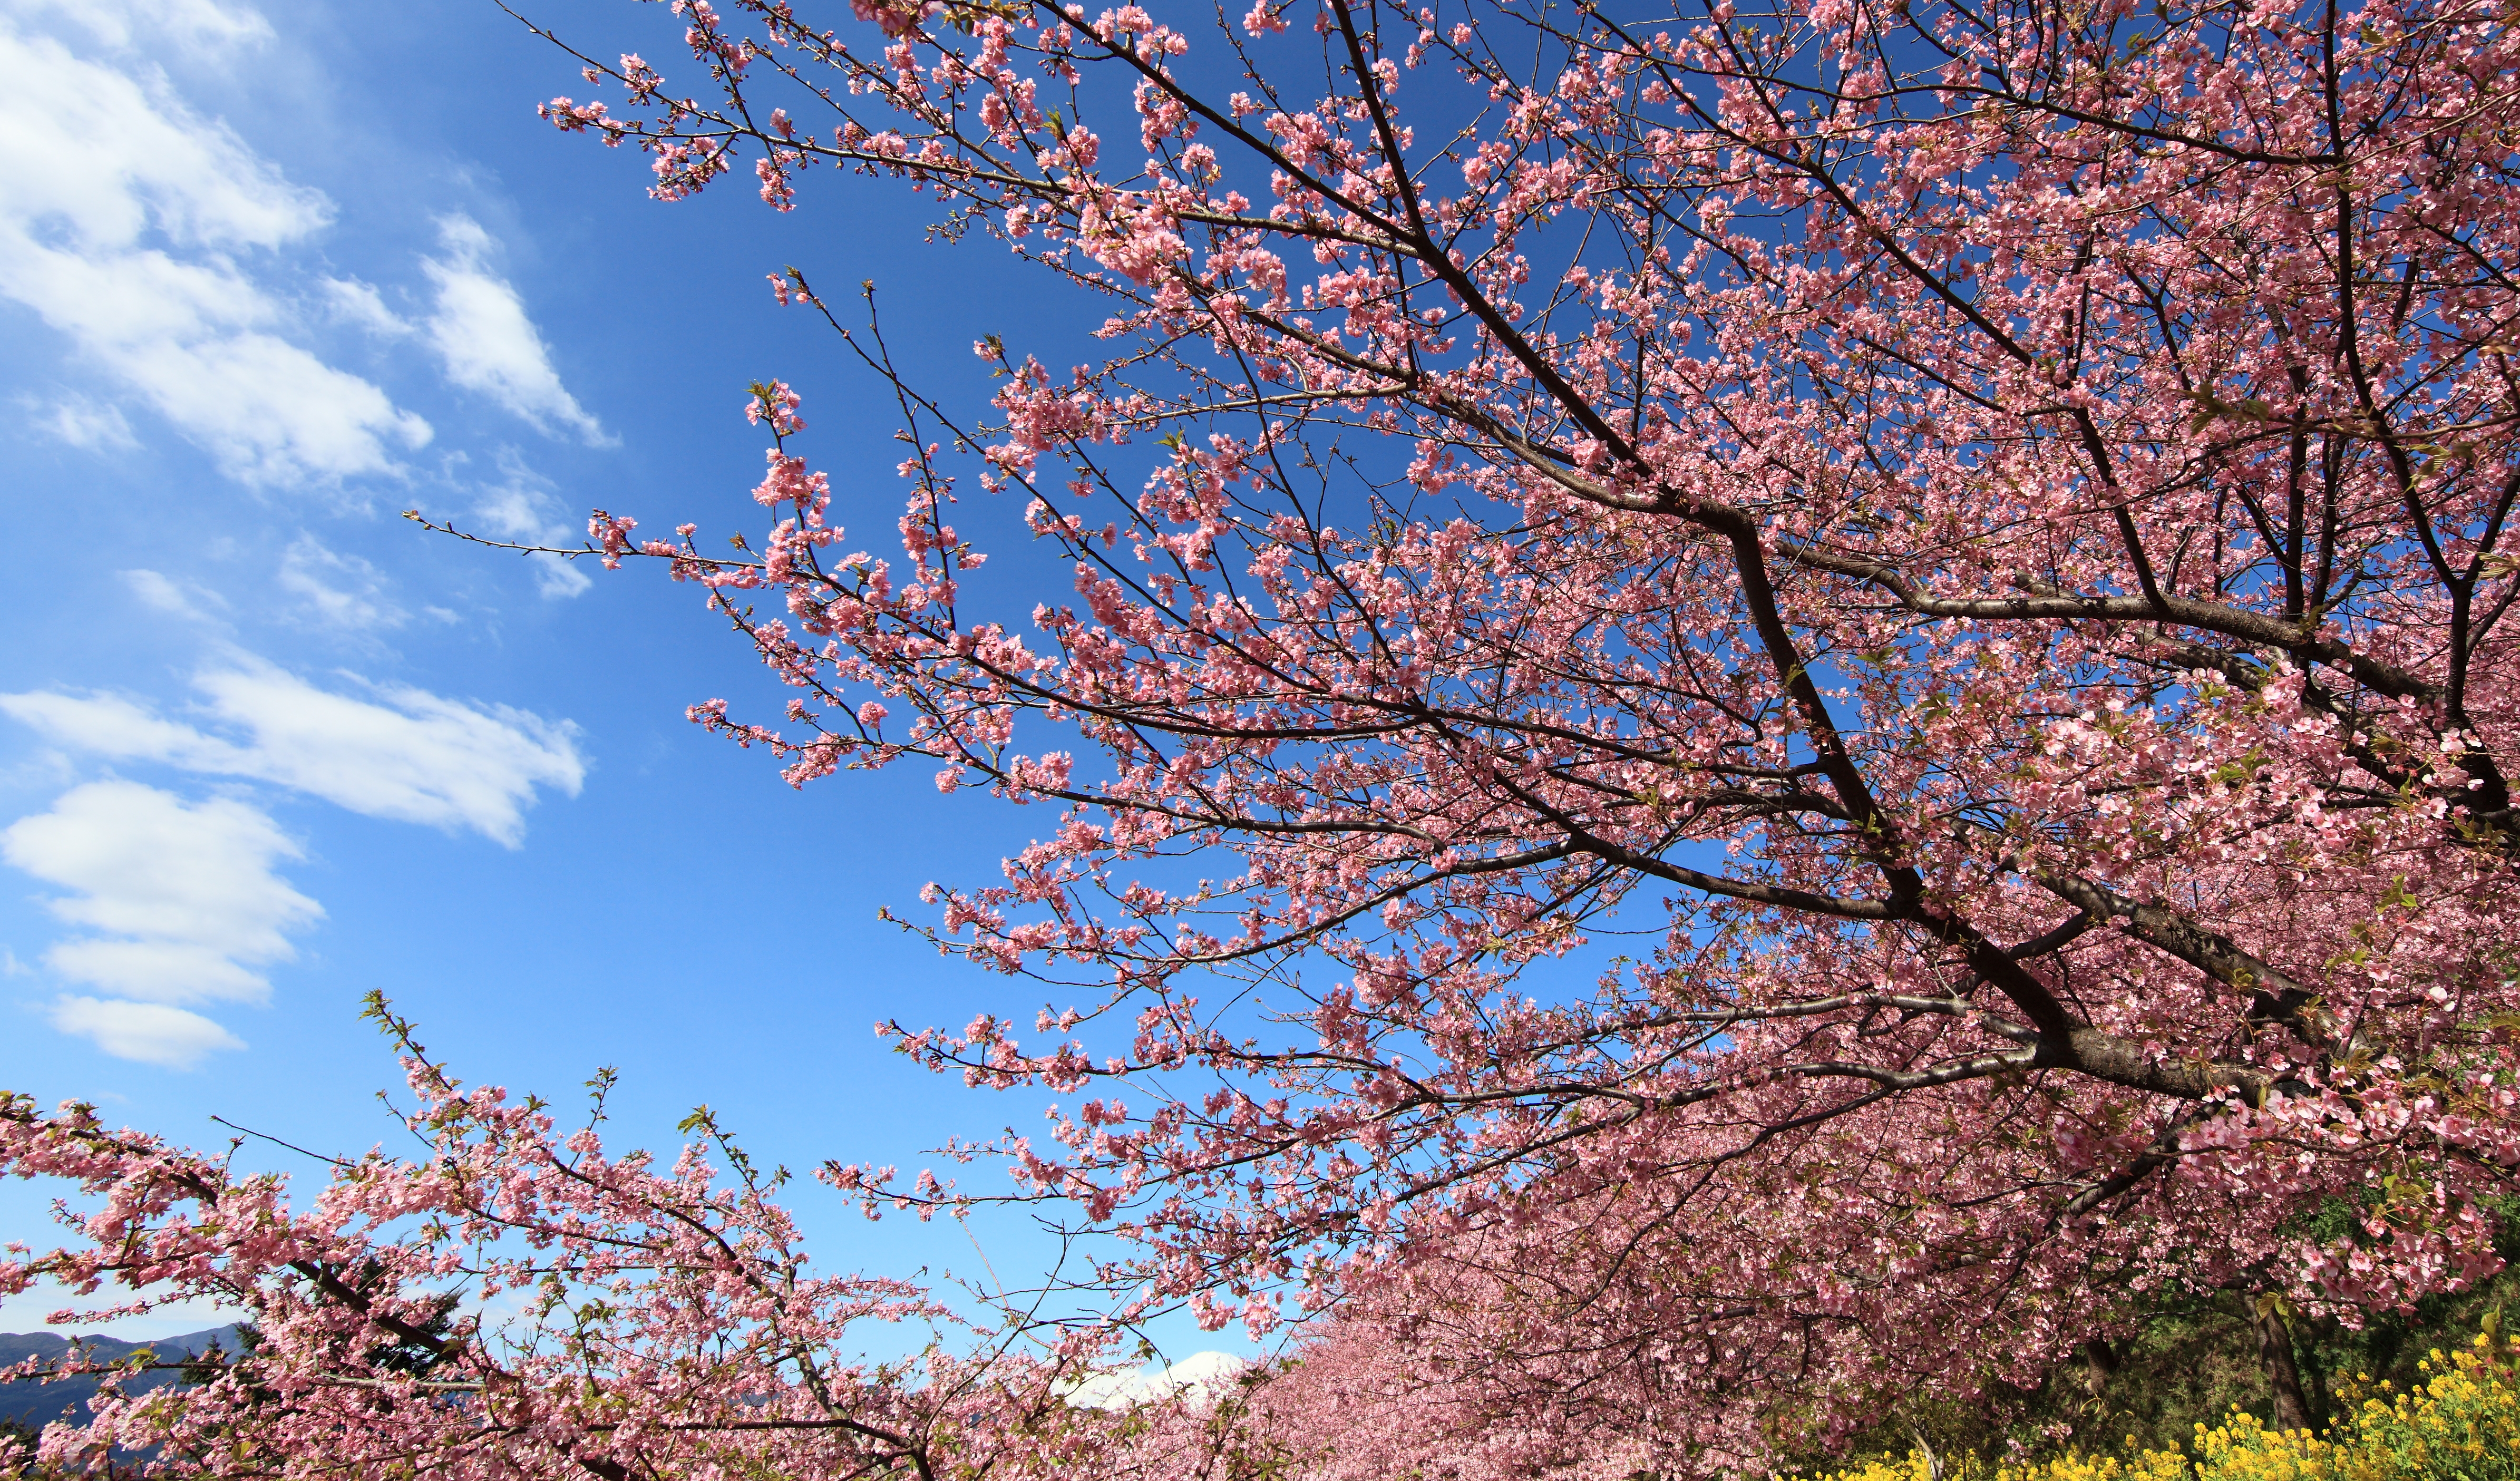
tree, branch, blossom, mountain, plant, sky, flower, spring, high, cherry blossom, cool image, 5d, sakura, hires, fuji, markii, cherry, hi, res, resolution, fujiyama